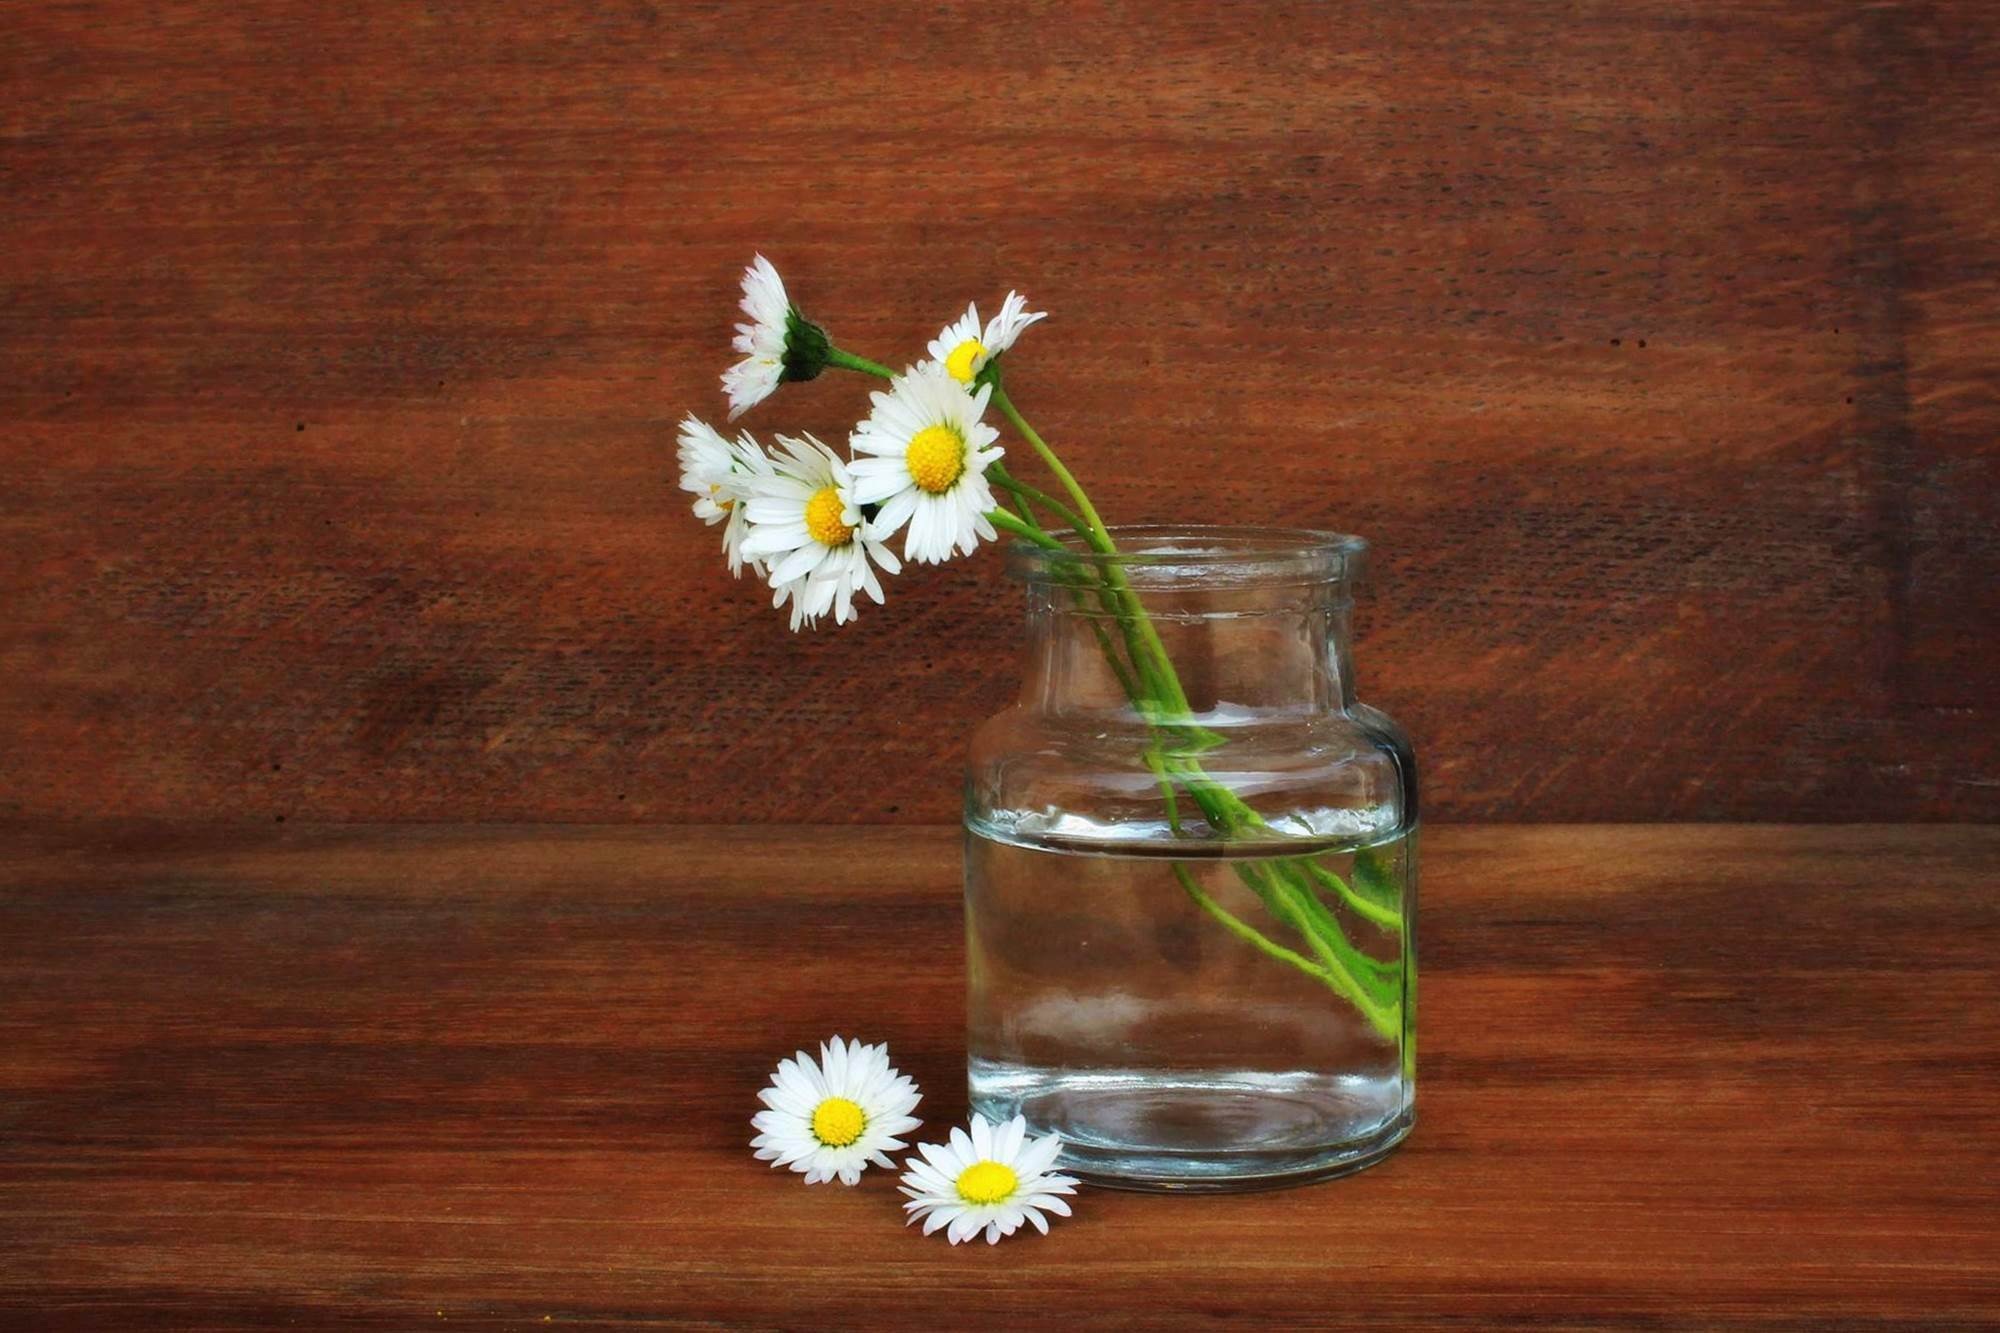
plant, wood, white, flower, glass, daisy, vase, decoration, spring, bottle, still life, painting, deco, flowers, glass bottle, decorative, floristry, geese flower, still life photography